Khao Lak

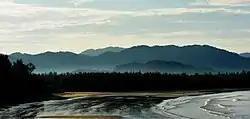

Beach boundaries are fluid, and vary with local prejudices, official government pronouncements, and the marketing efforts of local resorts. It is generally accepted that Khao Lak beaches include (from south to north):